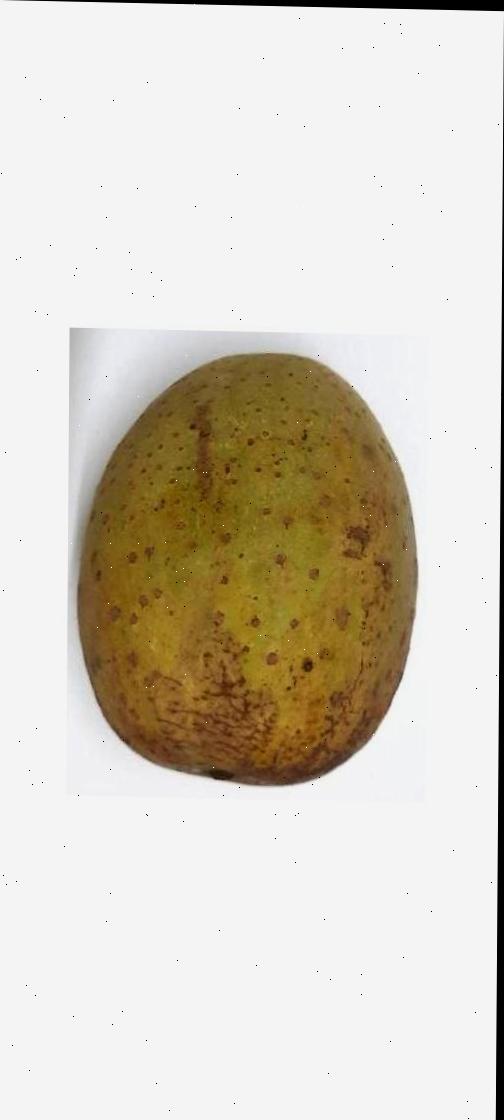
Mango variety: Gourmoti